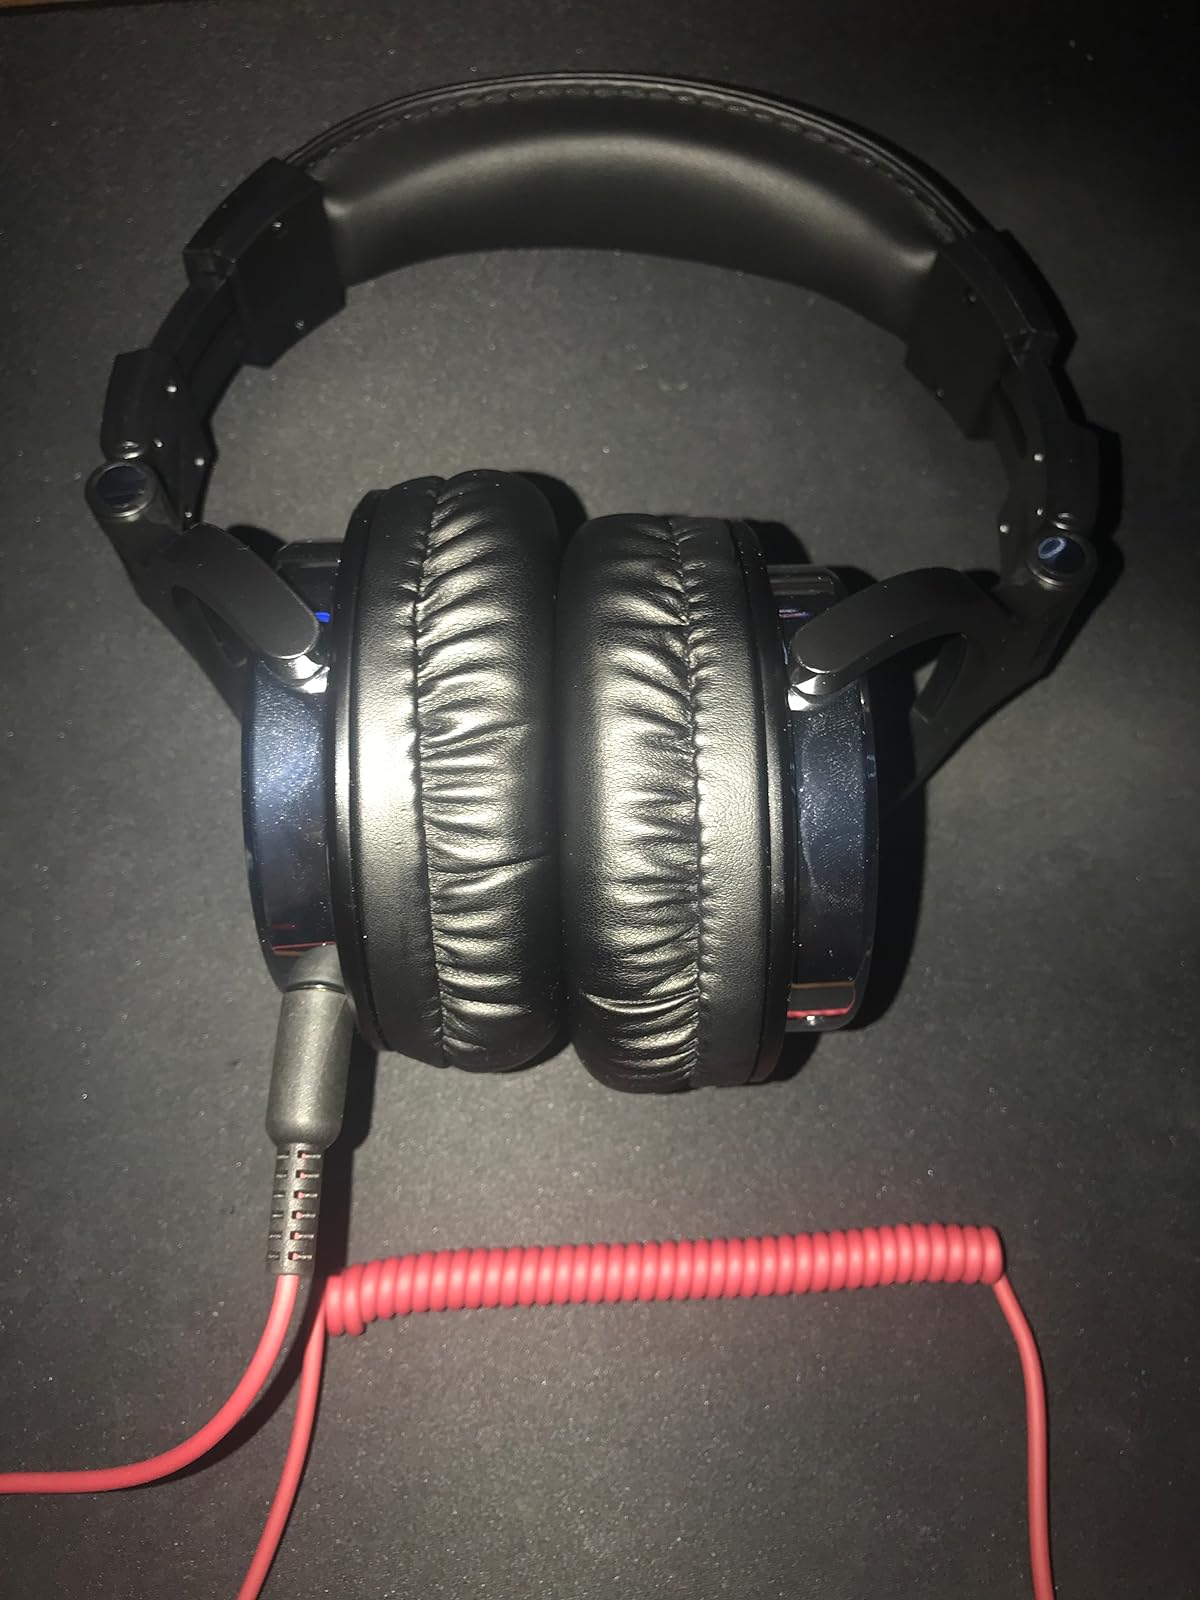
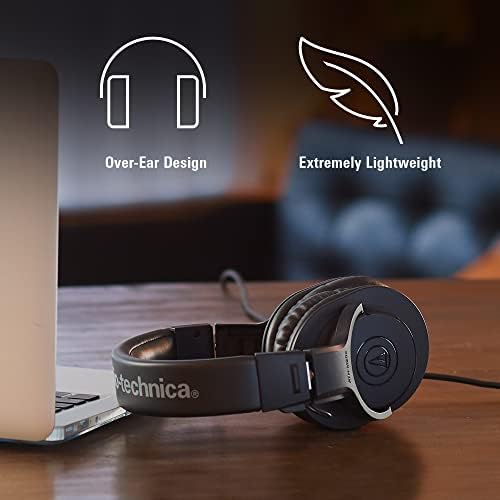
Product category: headphones
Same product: no